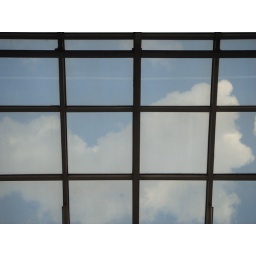
the 6th floor of our library in NENU. so many memories in it.sorrow days , hardwotking days....